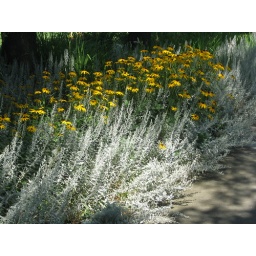
closeup - yellow flowers above white grasslike plants